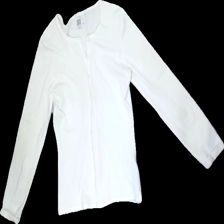
View: front
Type: Cardigan
Category: Ladies
Brand: Saint Tropez
Colors: White
Material: 82%viscose 18%elastane
Cut: Regular
Size: M
Season: Spring
Stains: Minor
Price range: <50
Recommended usage: Export